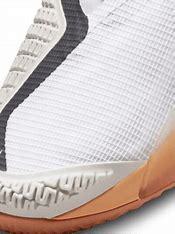
Brand: Nike
Model: Court React Vapor NXT